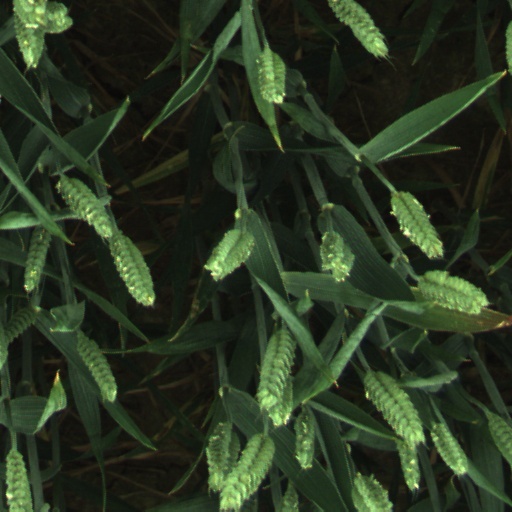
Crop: wheat